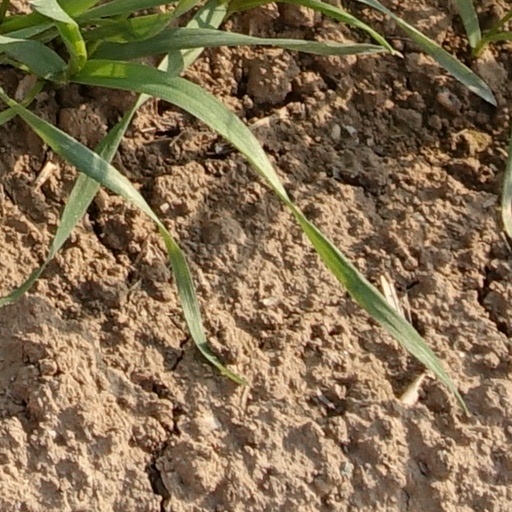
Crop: wheat